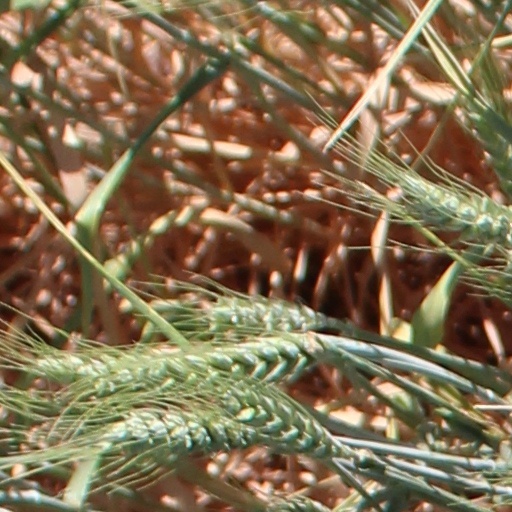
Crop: wheat